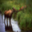
Label: deer